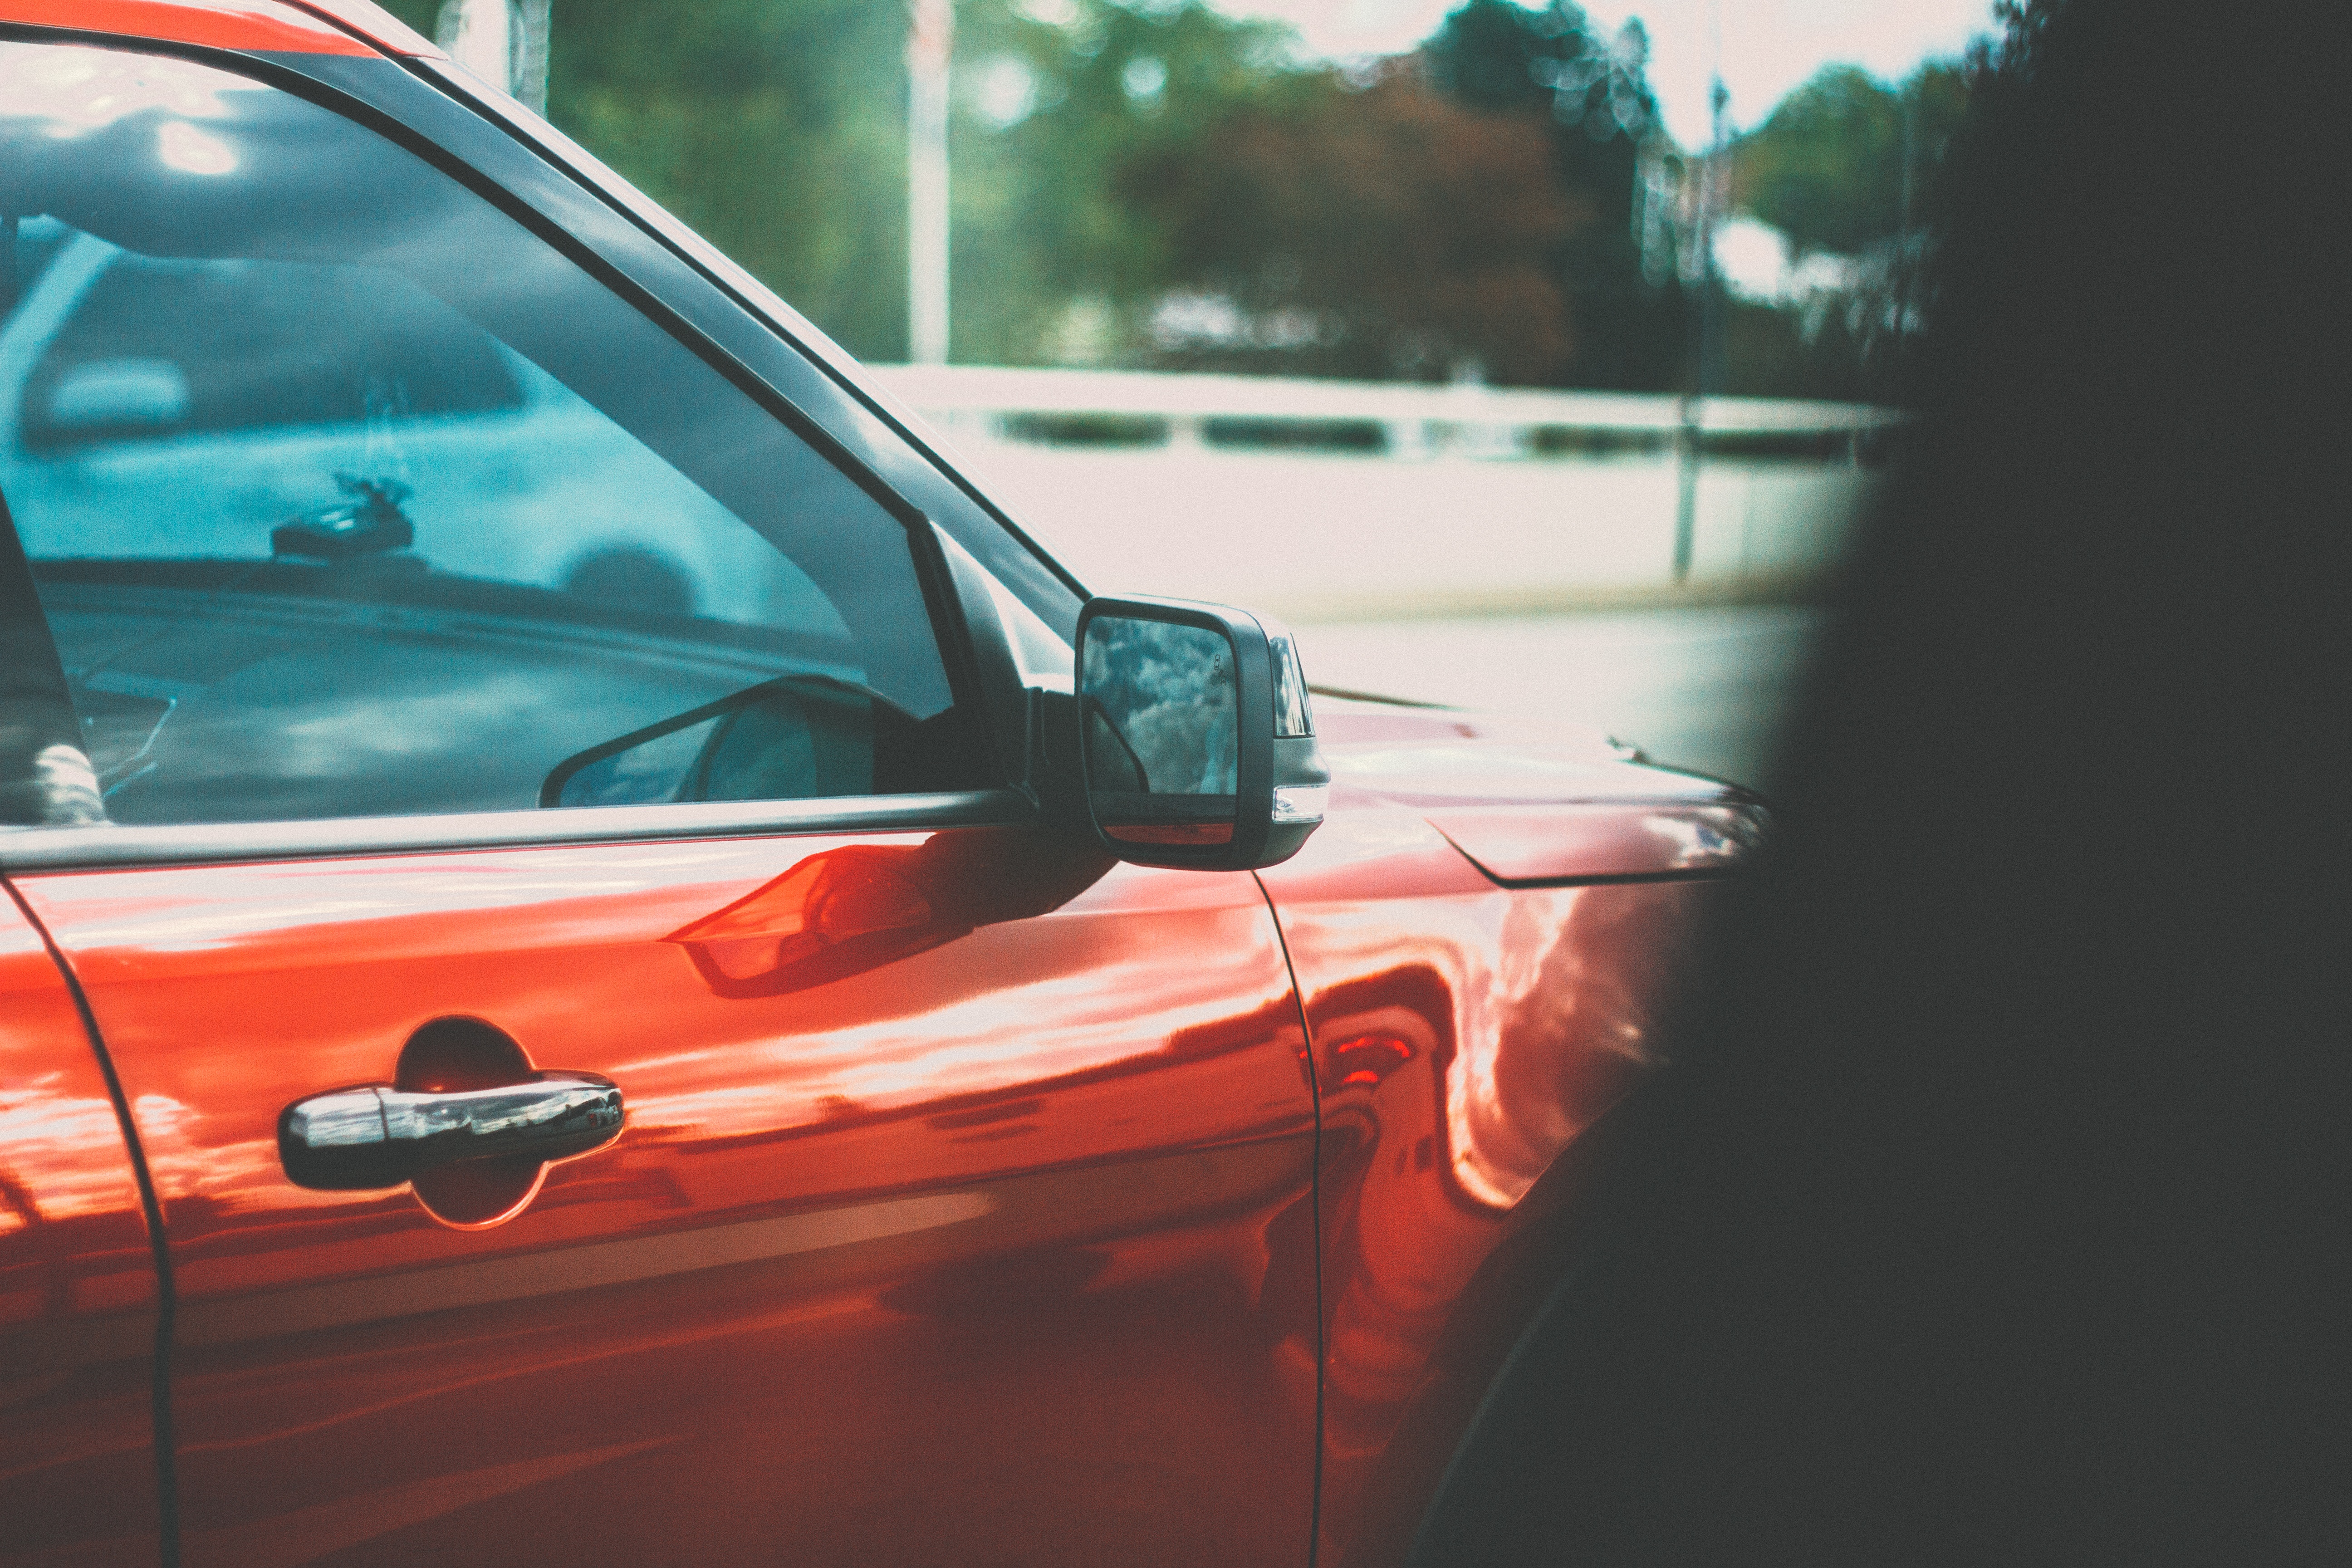
car, window, glass, driving, vehicle, windshield, bumper, city car, automobile make, automotive exterior